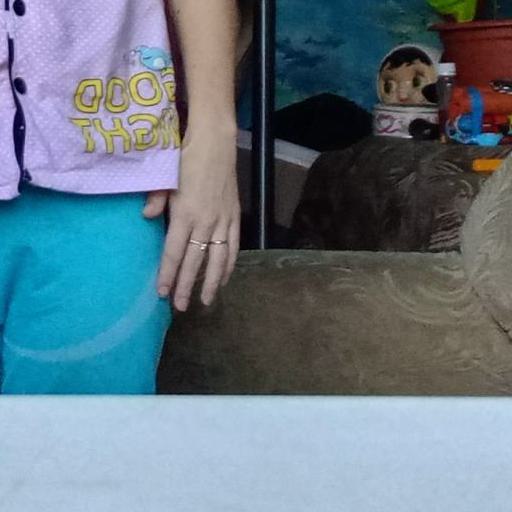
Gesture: no_gesture